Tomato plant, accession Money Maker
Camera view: bottom (45 deg); turntable rotation: 0 degrees
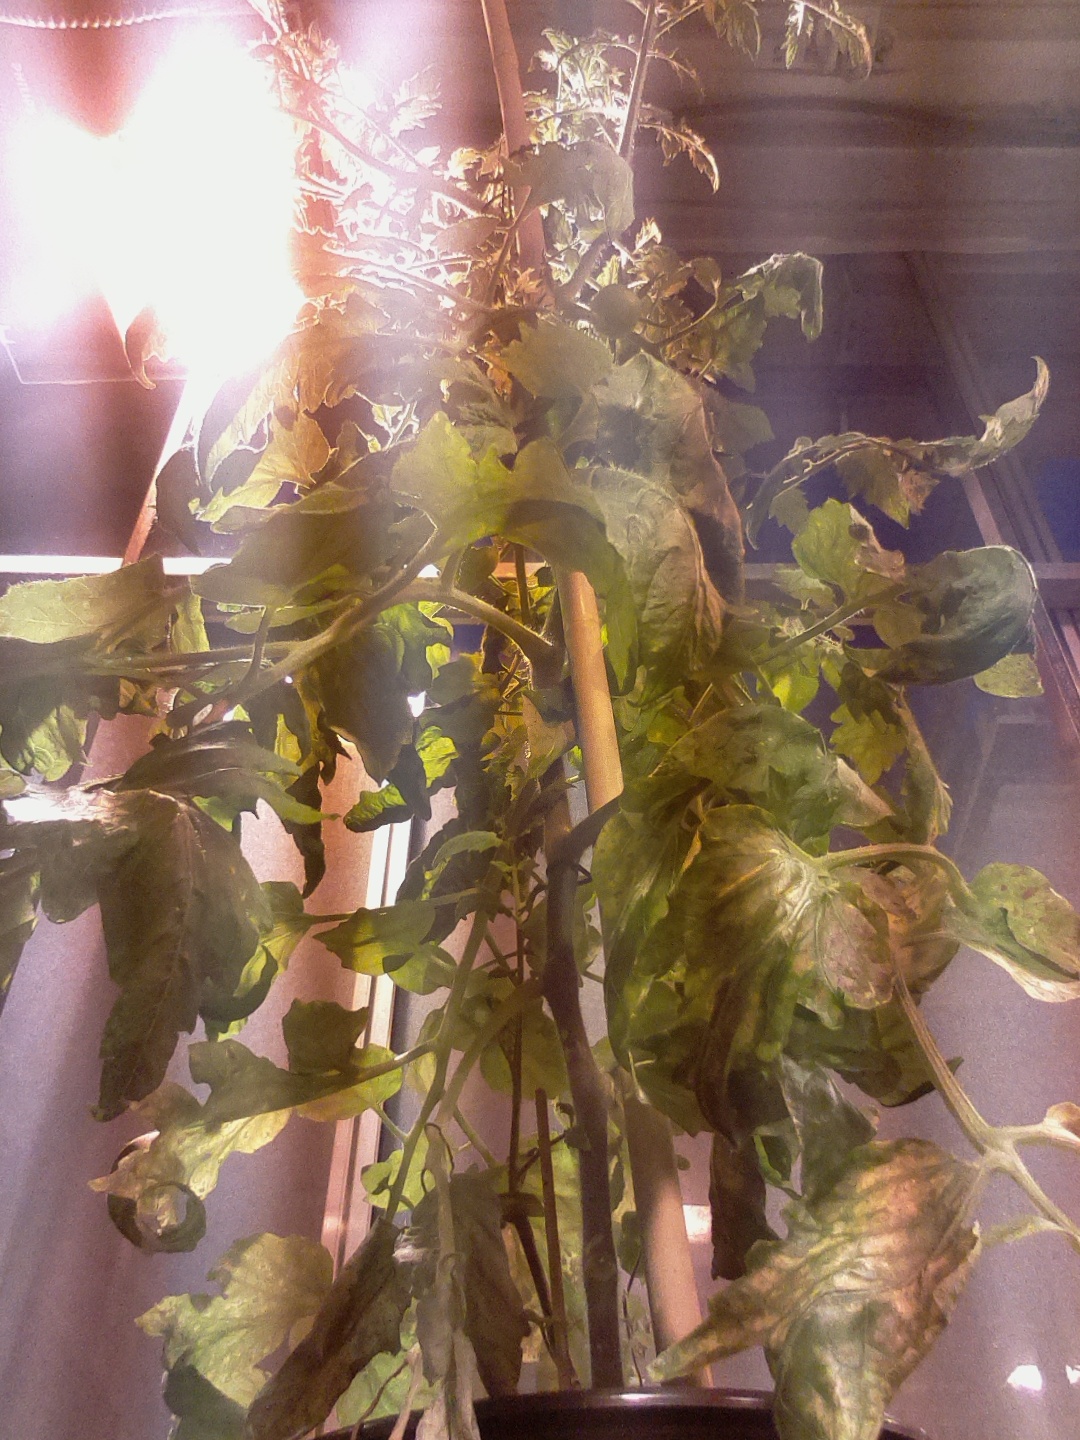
BBCH growth stage 73: 30%-40% of final fruit size